Sound suppression system

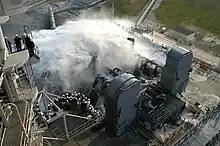
Water is released onto an MLP at LC-39A at the start of a sound suppression system test in 2004. During launch, of water are poured onto the pad in only 41 seconds.

Data from the launch of STS-1 found an overpressure wave created by the shuttle's three SSME (now designated RS-25) liquid-fueled rocket engines and the four-segment solid rocket boosters contributed to the loss of sixteen and damage to an additional 148 thermal protection tiles prompting modifications to the Sound Suppression Water System (SSWS) installed at both launch pads at Kennedy Space Center's Launch Complex 39.